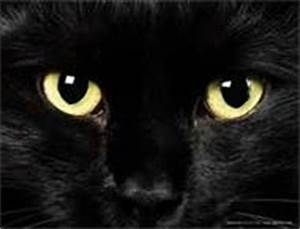
Label: cat